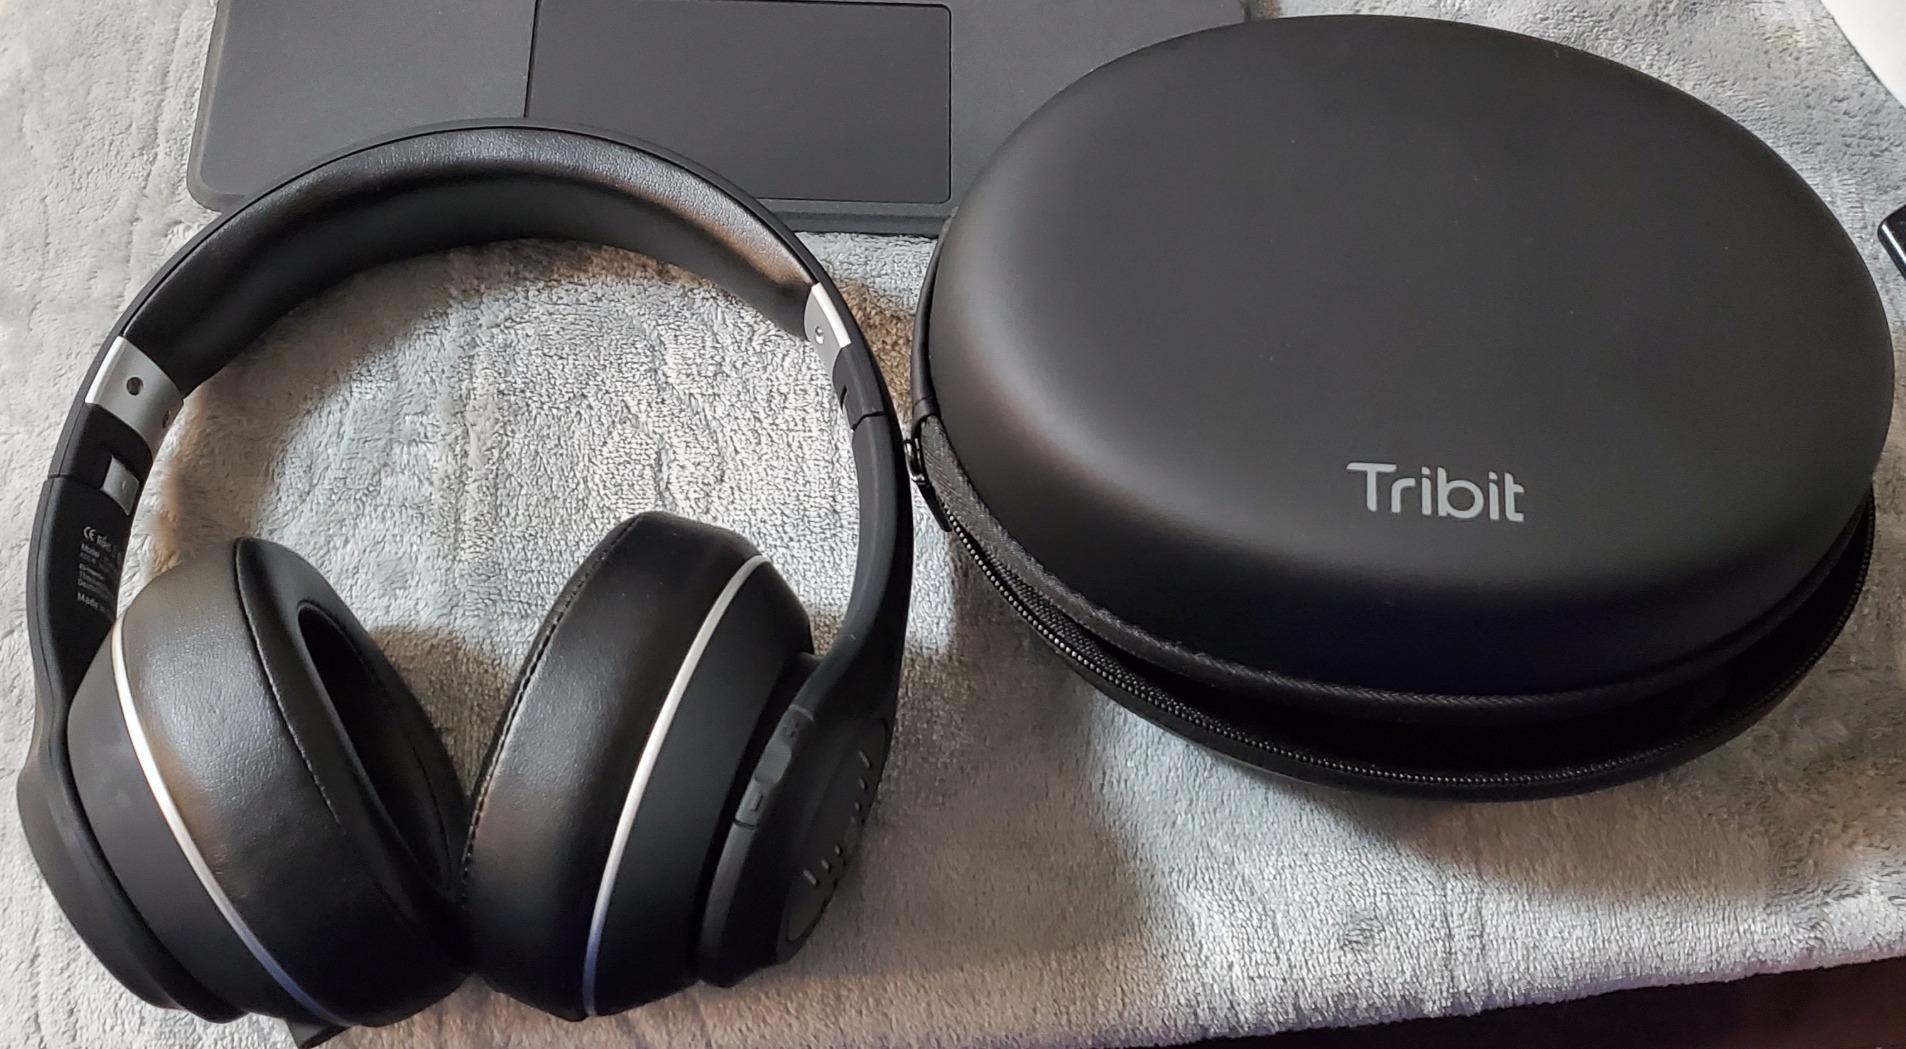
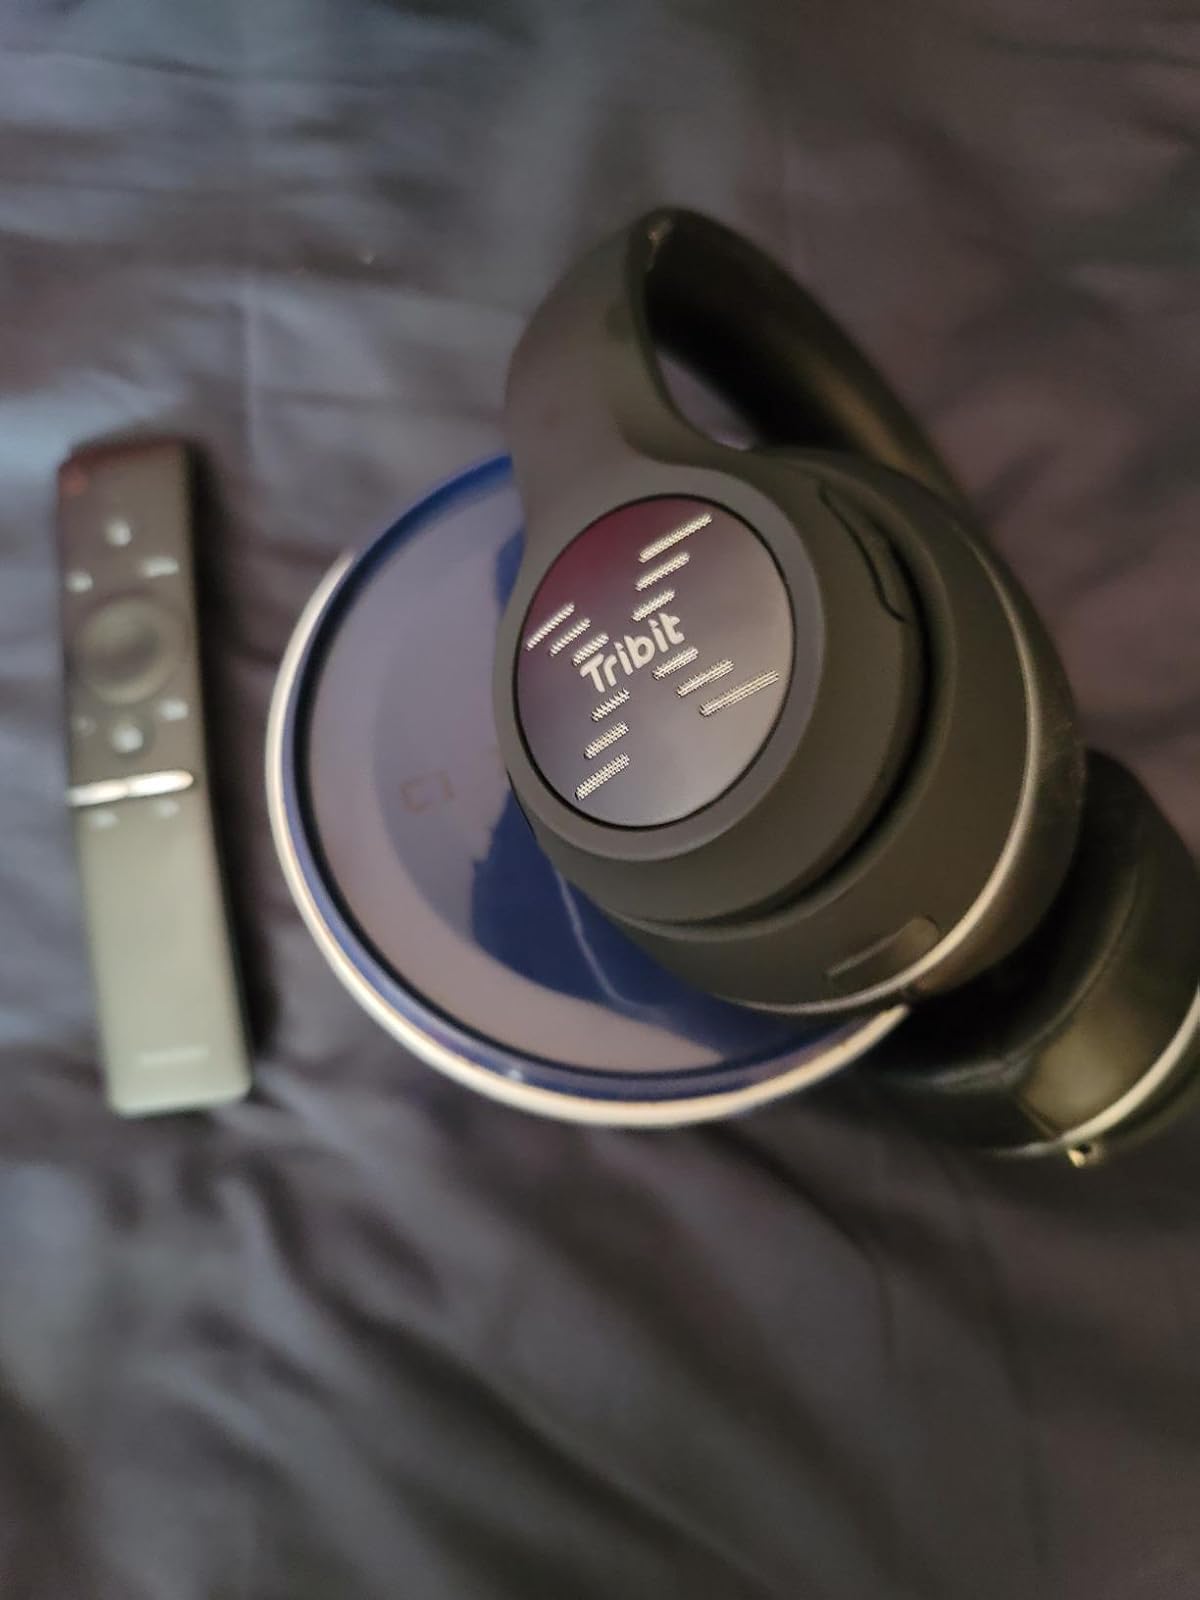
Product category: headphones
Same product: yes